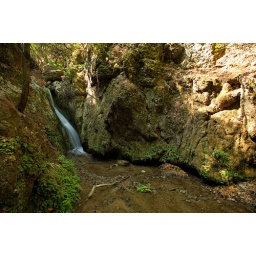
10th August 2010. Rhodes, Greece. Thousands of butterflies are perched on the rock walls in the shade in this picture.